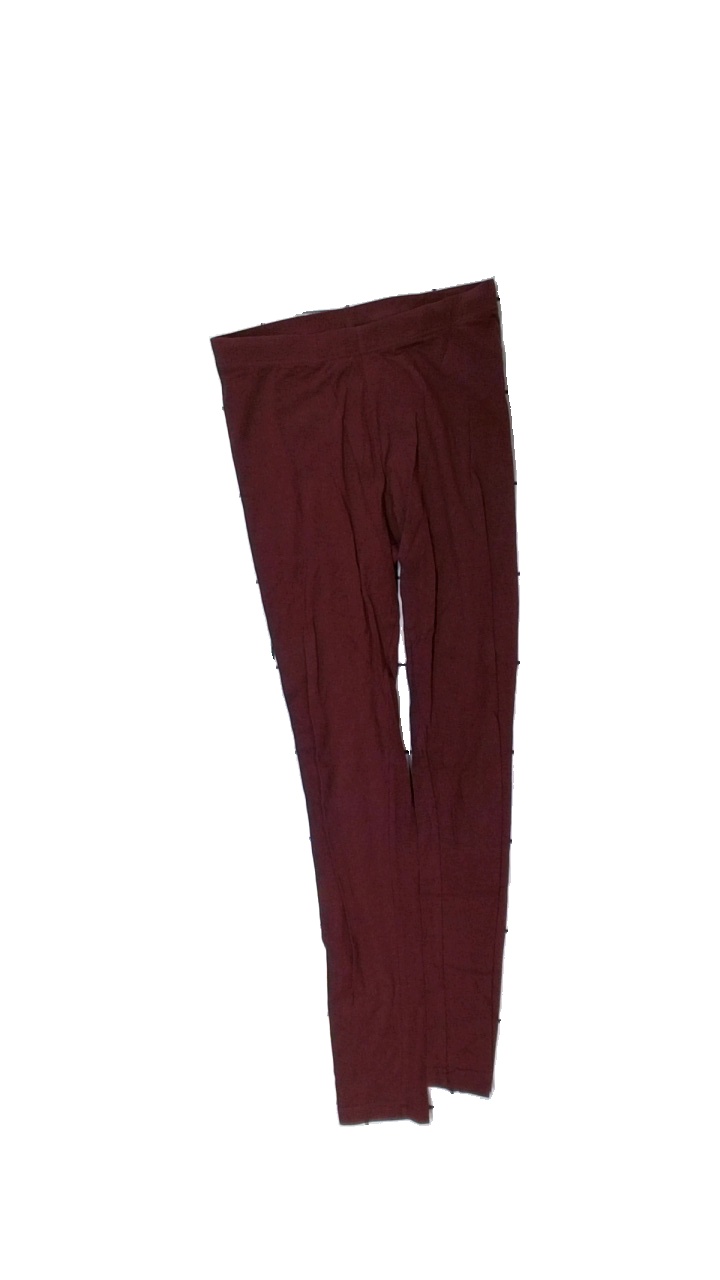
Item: Tights (Ladies)
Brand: Esmara (lidl)
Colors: Red
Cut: Tight
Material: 100% cotton
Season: All
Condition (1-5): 3
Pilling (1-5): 3
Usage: Reuse
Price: <50